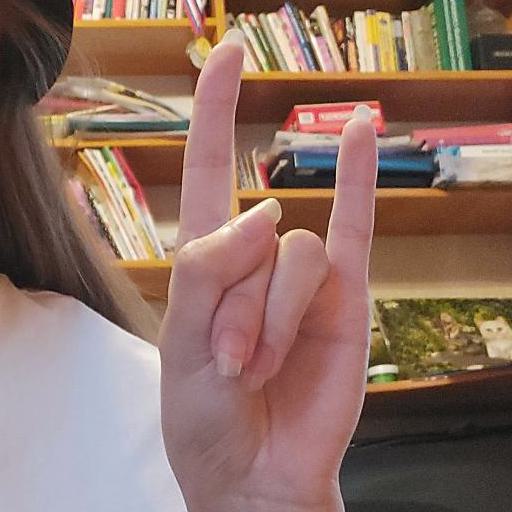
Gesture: rock